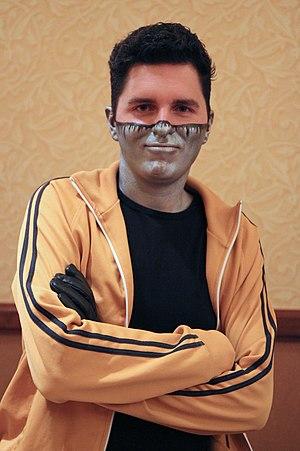
Alan Melikdjanian, également connu sous le pseudonyme Captain Disillusion, né en Lettonie le 13 avril 1980, est un cinéaste indépendant. Il est le fondateur d' Amelik Entertainment, LLC, une société de production vidéo basée en Floride du Sud, spécialisée dans les films uniques et inventifs, les séries Web, les publicités et les vidéoclips.